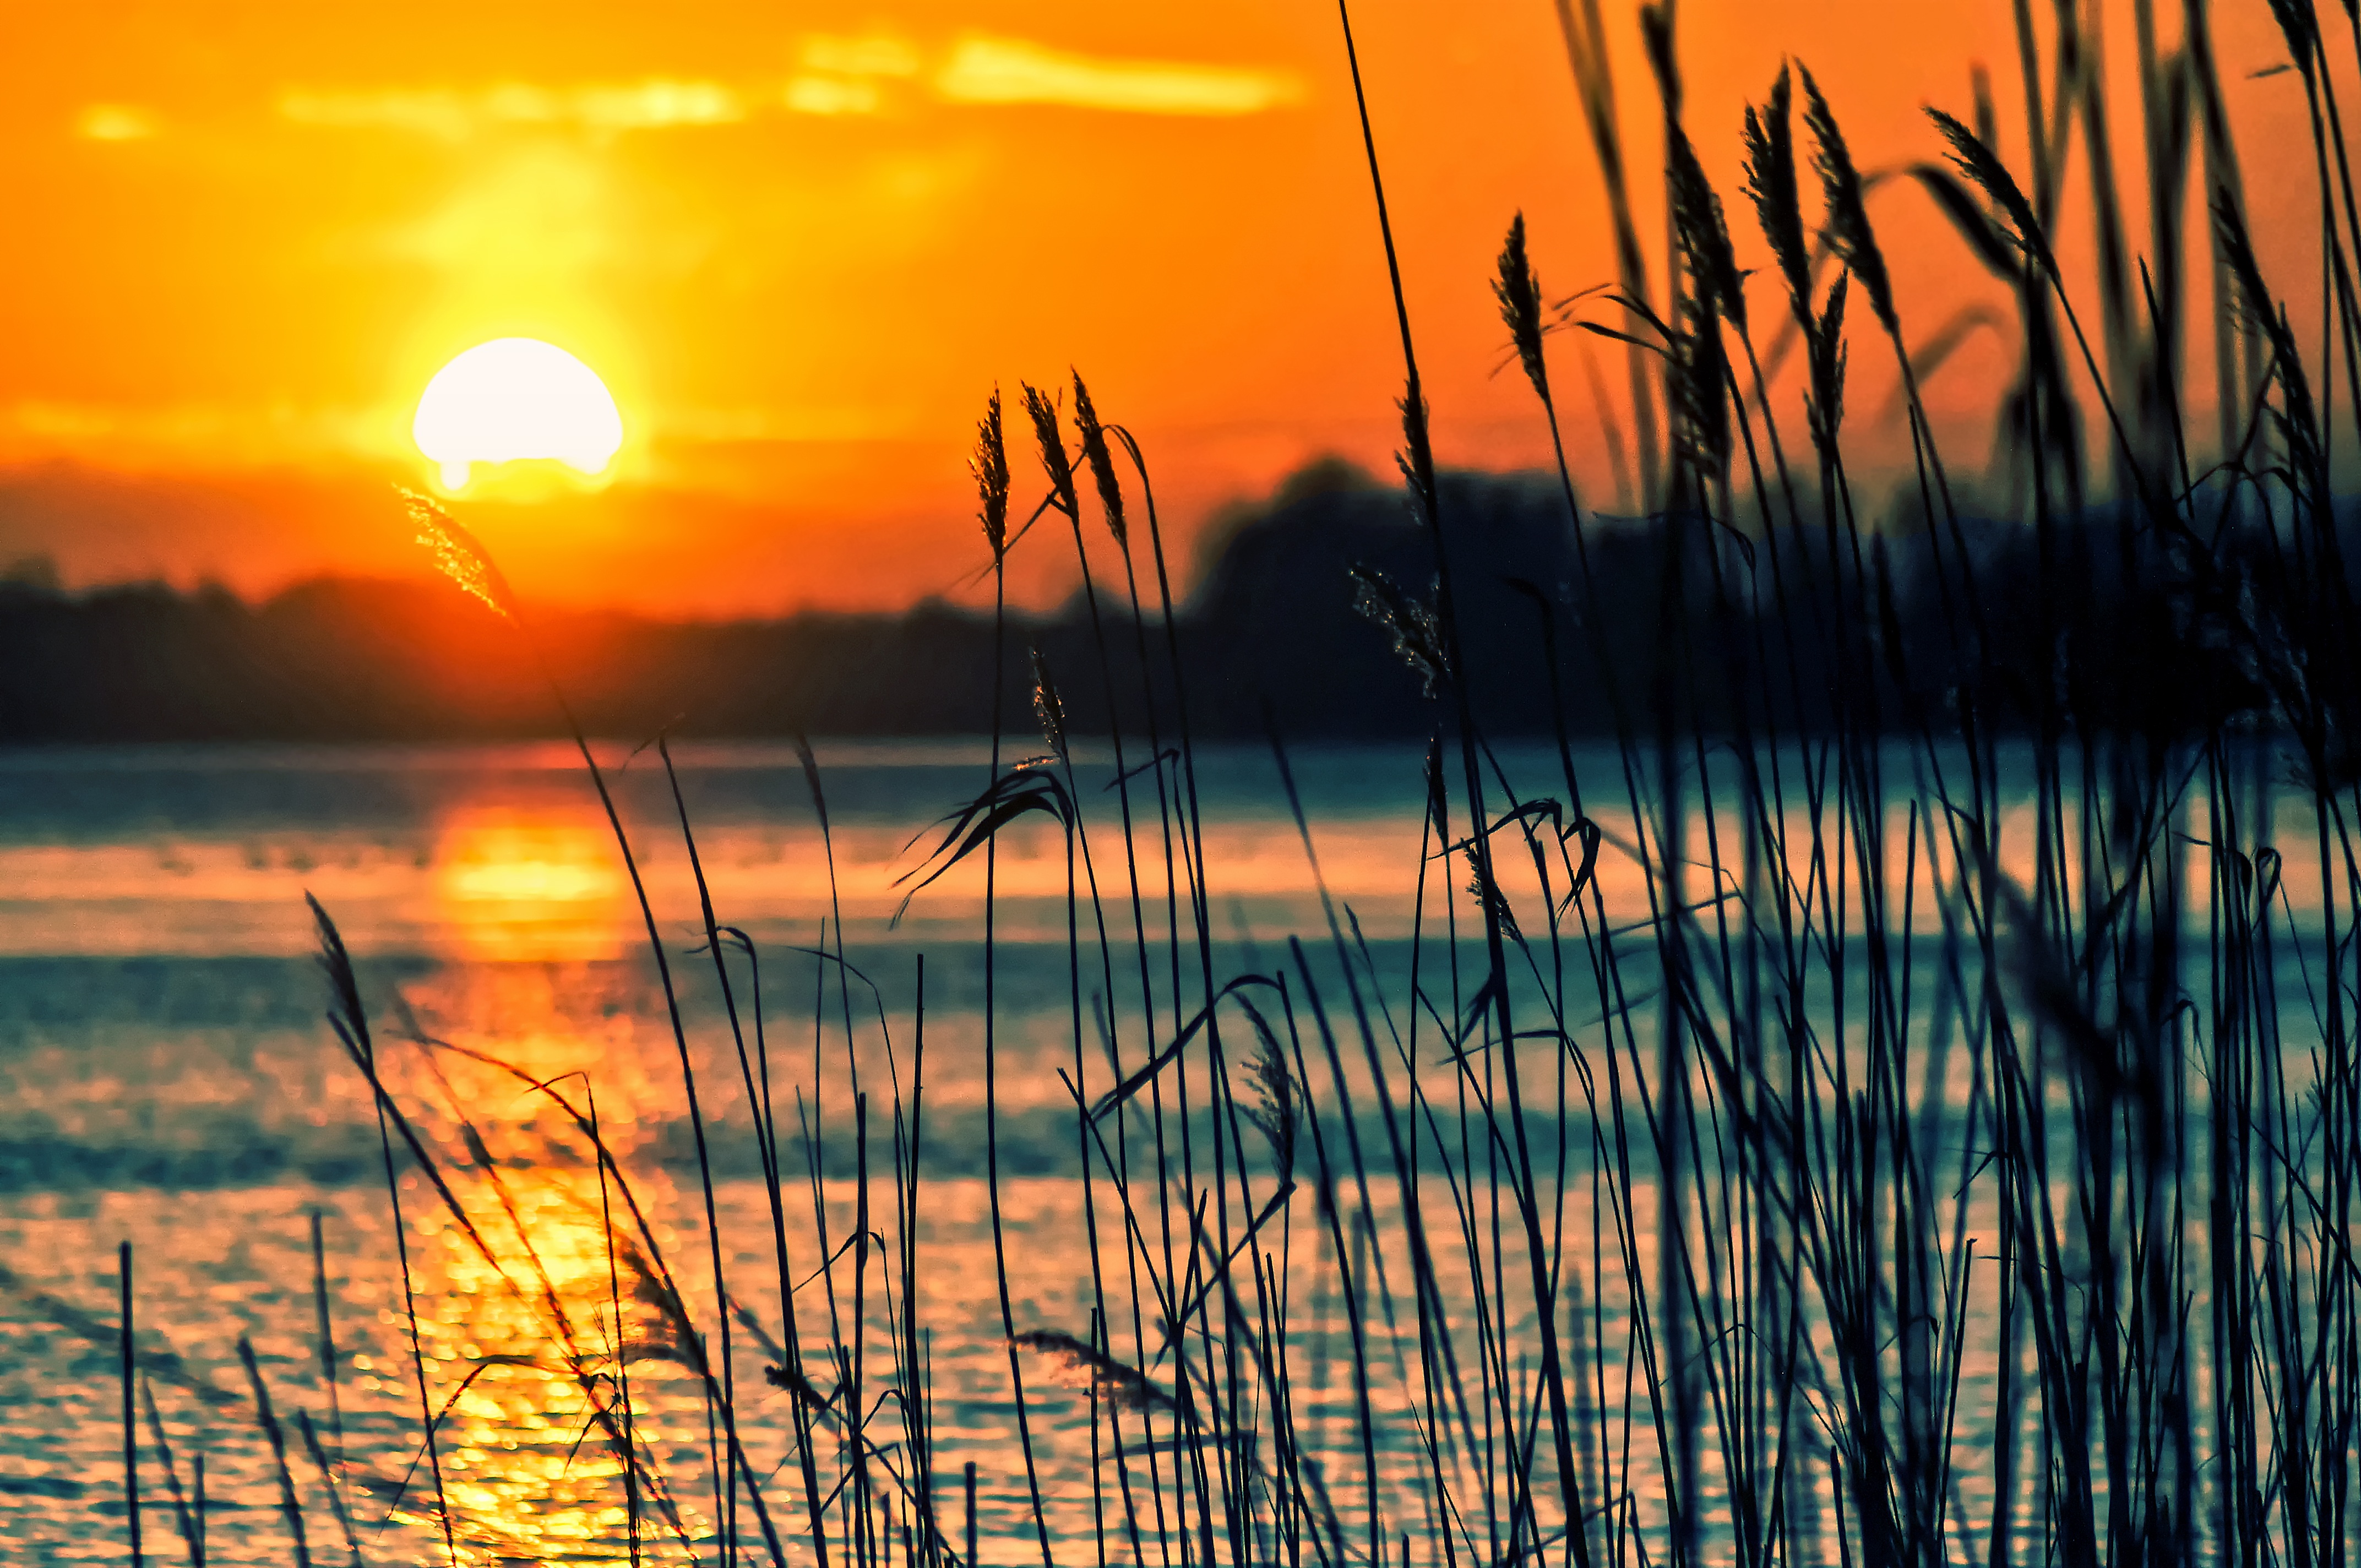
beach, landscape, sea, water, nature, grass, horizon, sky, sun, sunrise, sunset, sunlight, morning, lake, dawn, dusk, evening, reflection, scenery, poland, reeds, afterglow, grass family